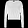
Label: Pullover